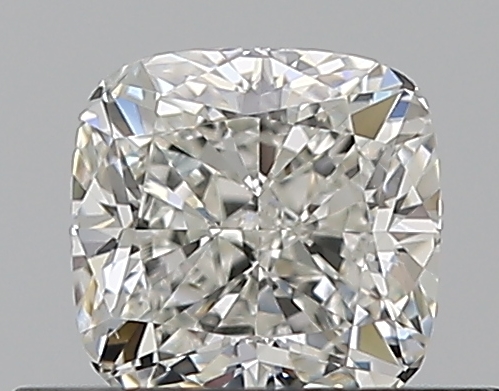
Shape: cushion
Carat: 0.5
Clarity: VS2
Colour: H
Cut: EX
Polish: EX
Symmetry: VG
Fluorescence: N
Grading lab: GIA
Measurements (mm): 4.44 x 4.37 x 3.04